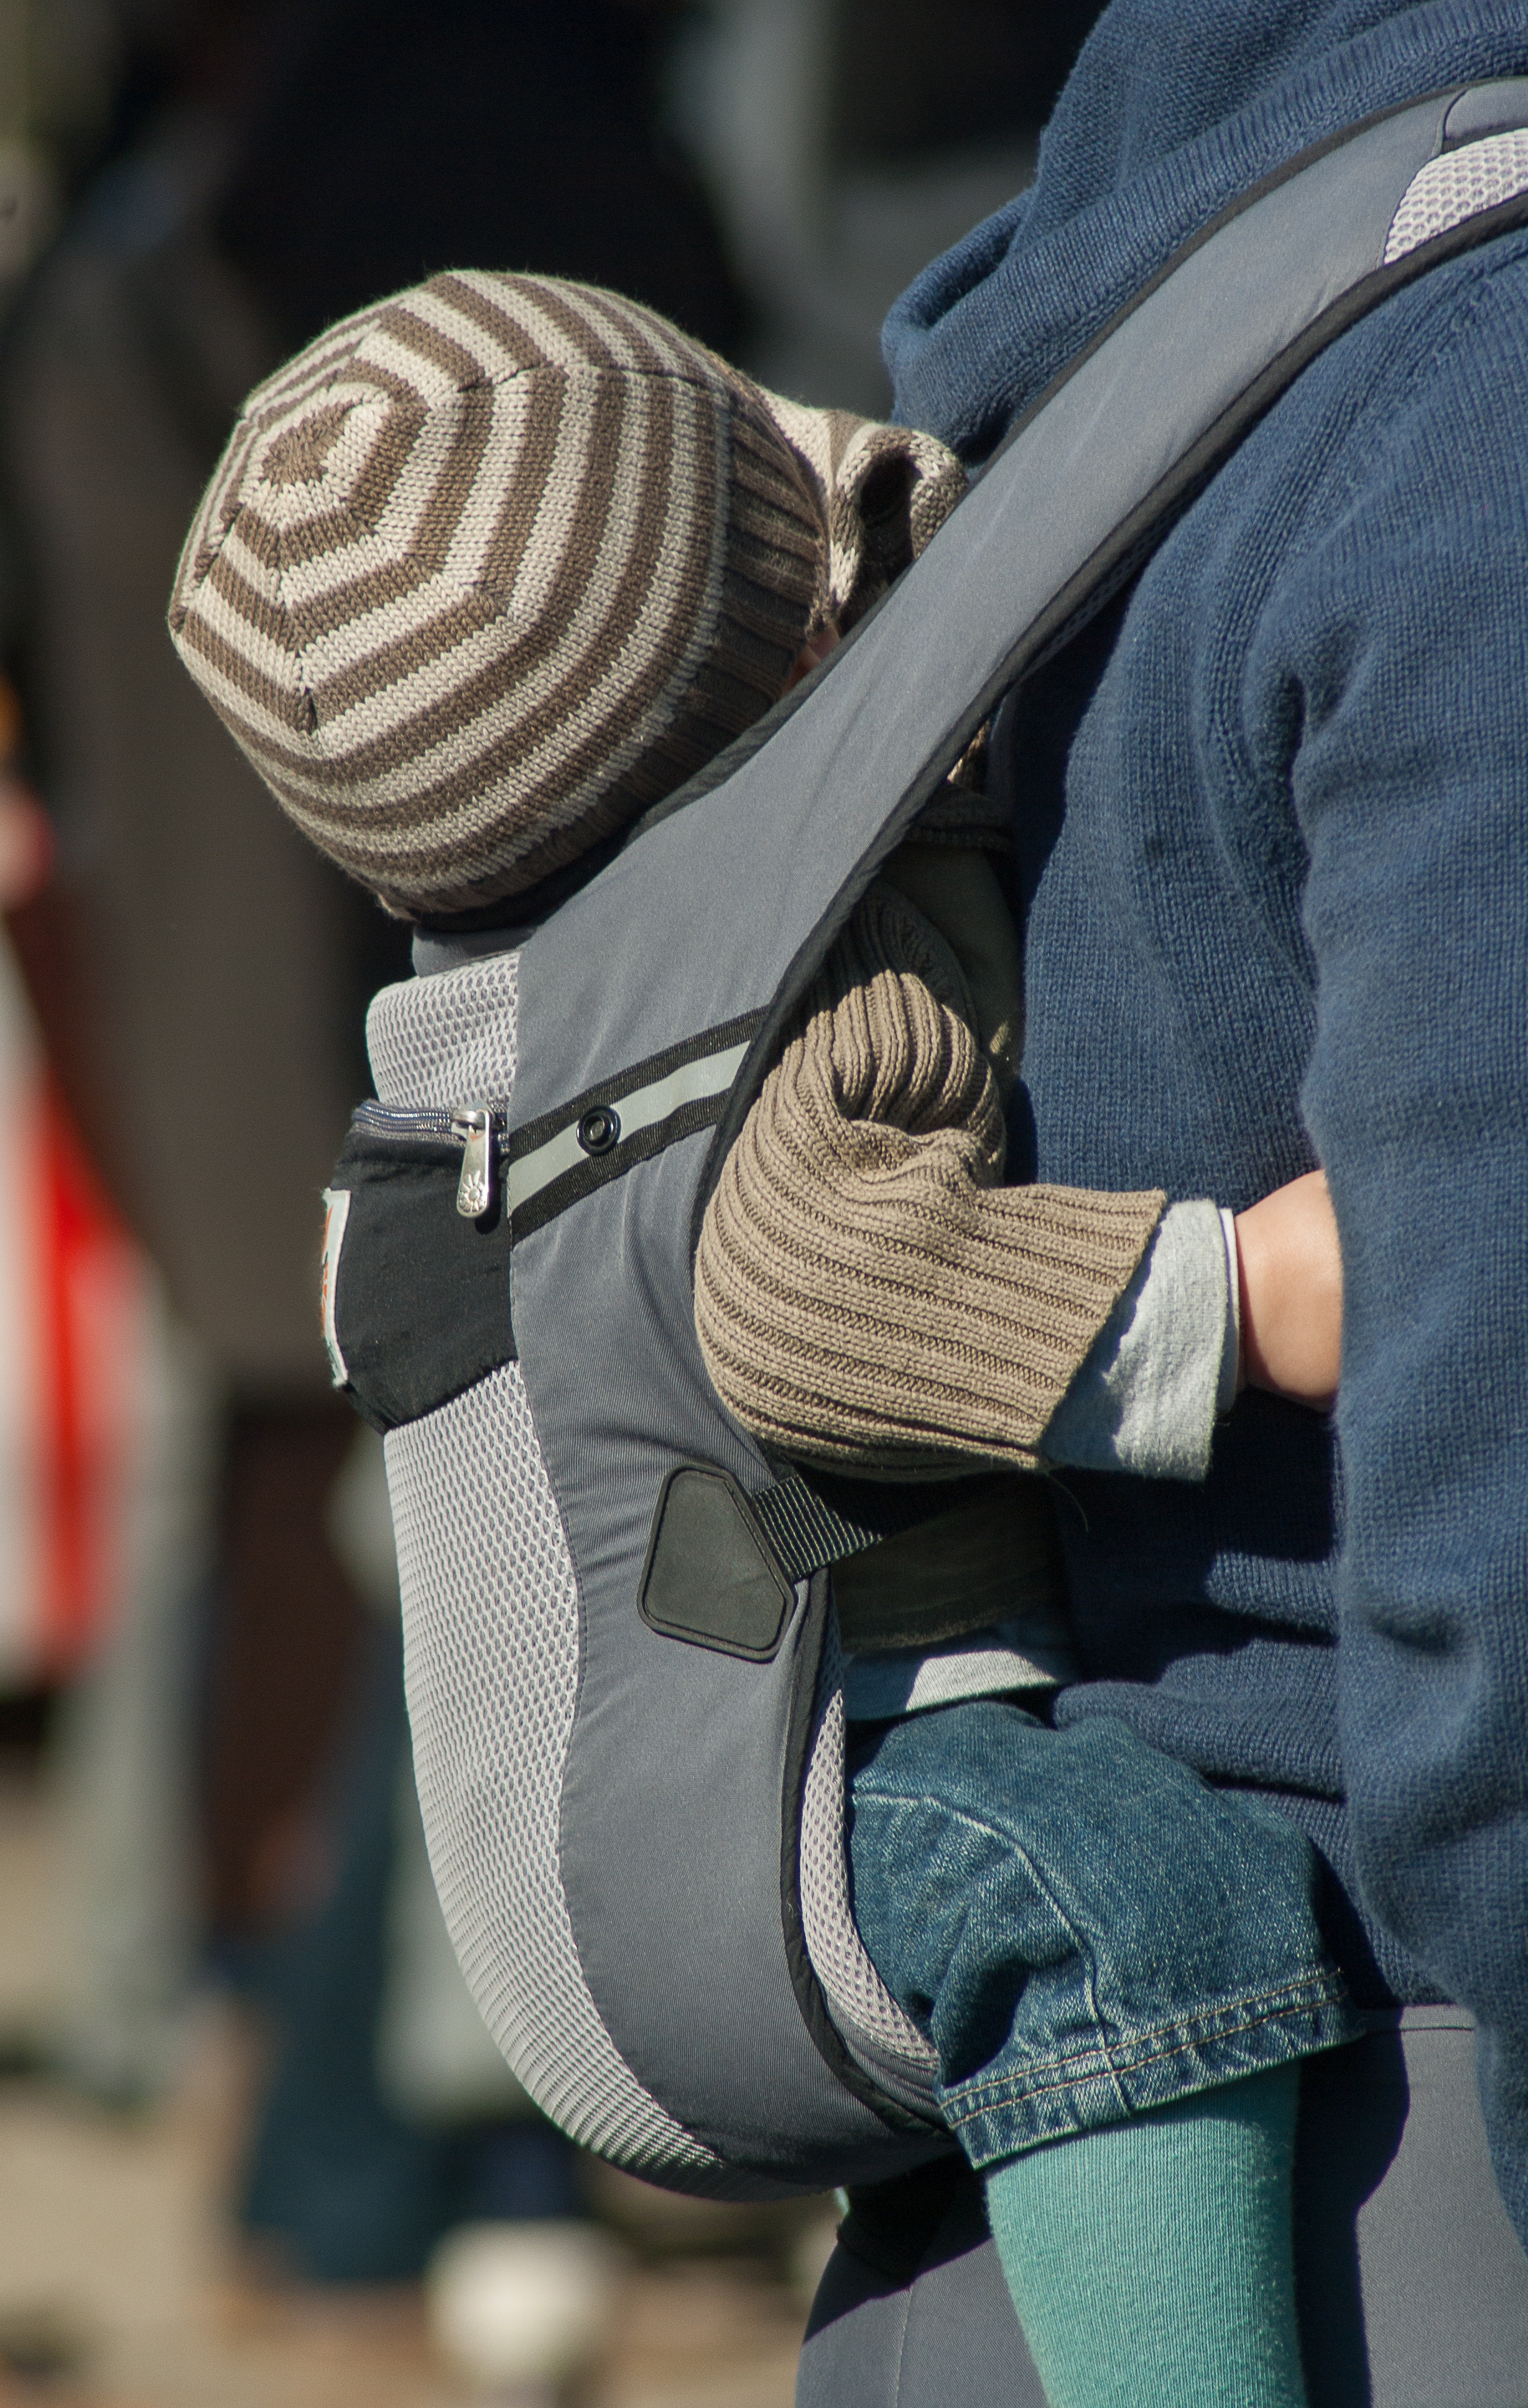
transport, spring, fashion, clothing, baby, cap, footwear, baby carrier